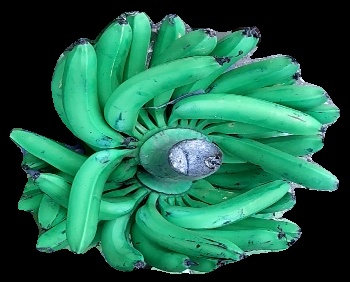
Variety: pachbale
Grade: grade1